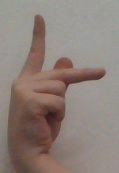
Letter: dha